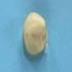
Maize quality: Good